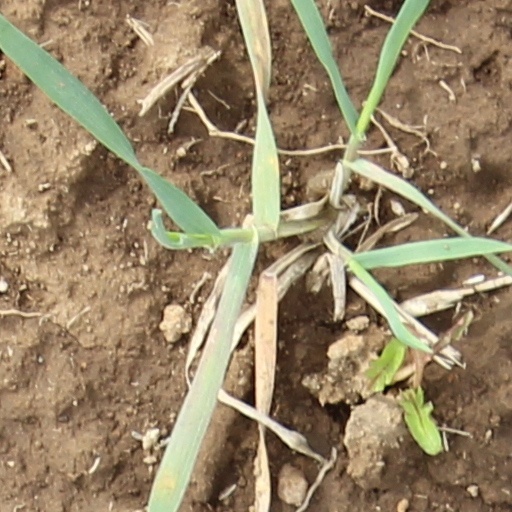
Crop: wheat